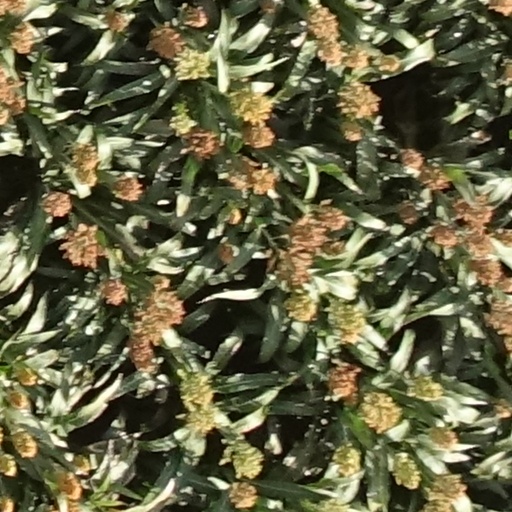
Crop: sorghum